Vukovar

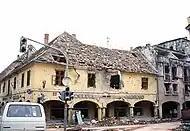
Vukovar during the occupation, under the administration of the Republic of Serbian Krajina

As the economic crisis in the country deepened workers from Borovo started their first strike action, which lasted between 19 and 24 August 1987. The ""Large Strike"" started on 2 July 1988, with daily rallies at the Republic Square in front of the Workers’ Hall. On evening of 5 July 1988, a group of workers decided to travel to Belgrade to share their dissatisfaction with the federal institutions, with formal union buses and trucks joining this action once the initial group already reached Tovarnik. At 3 am next day a group of 1,500 workers arrived at the Dom Sindikata where they kept trying to present their case until 9 am, to no avail. They decided to move their action to the nearby building of the Parliament of Yugoslavia afterwards. After nobody addressed them for hours the group decided to push through the police cordons and to enter the building of parliament while singing """" ("Comrade Tito if only you could raise and see how the people suffer"). They stayed in the building until 5 pm, meeting with the President of the Presidency from SR Croatia Ivo Latin, president of the Trade Union of Yugoslavia Marjan Orožen and the President of the Assembly Dušan Popovski. After that, they returned to Dom Sindikata from where they returned to Vukovar late at night.